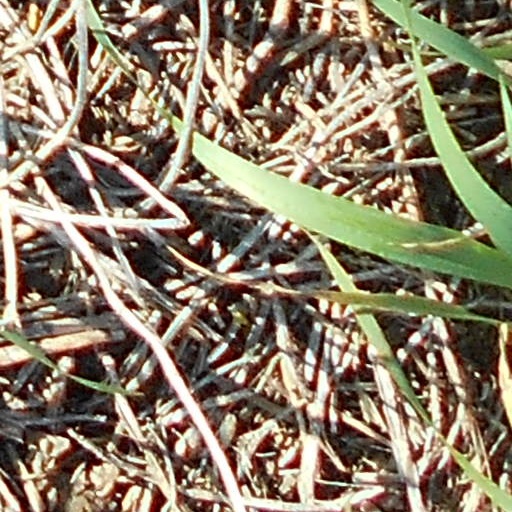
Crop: wheat